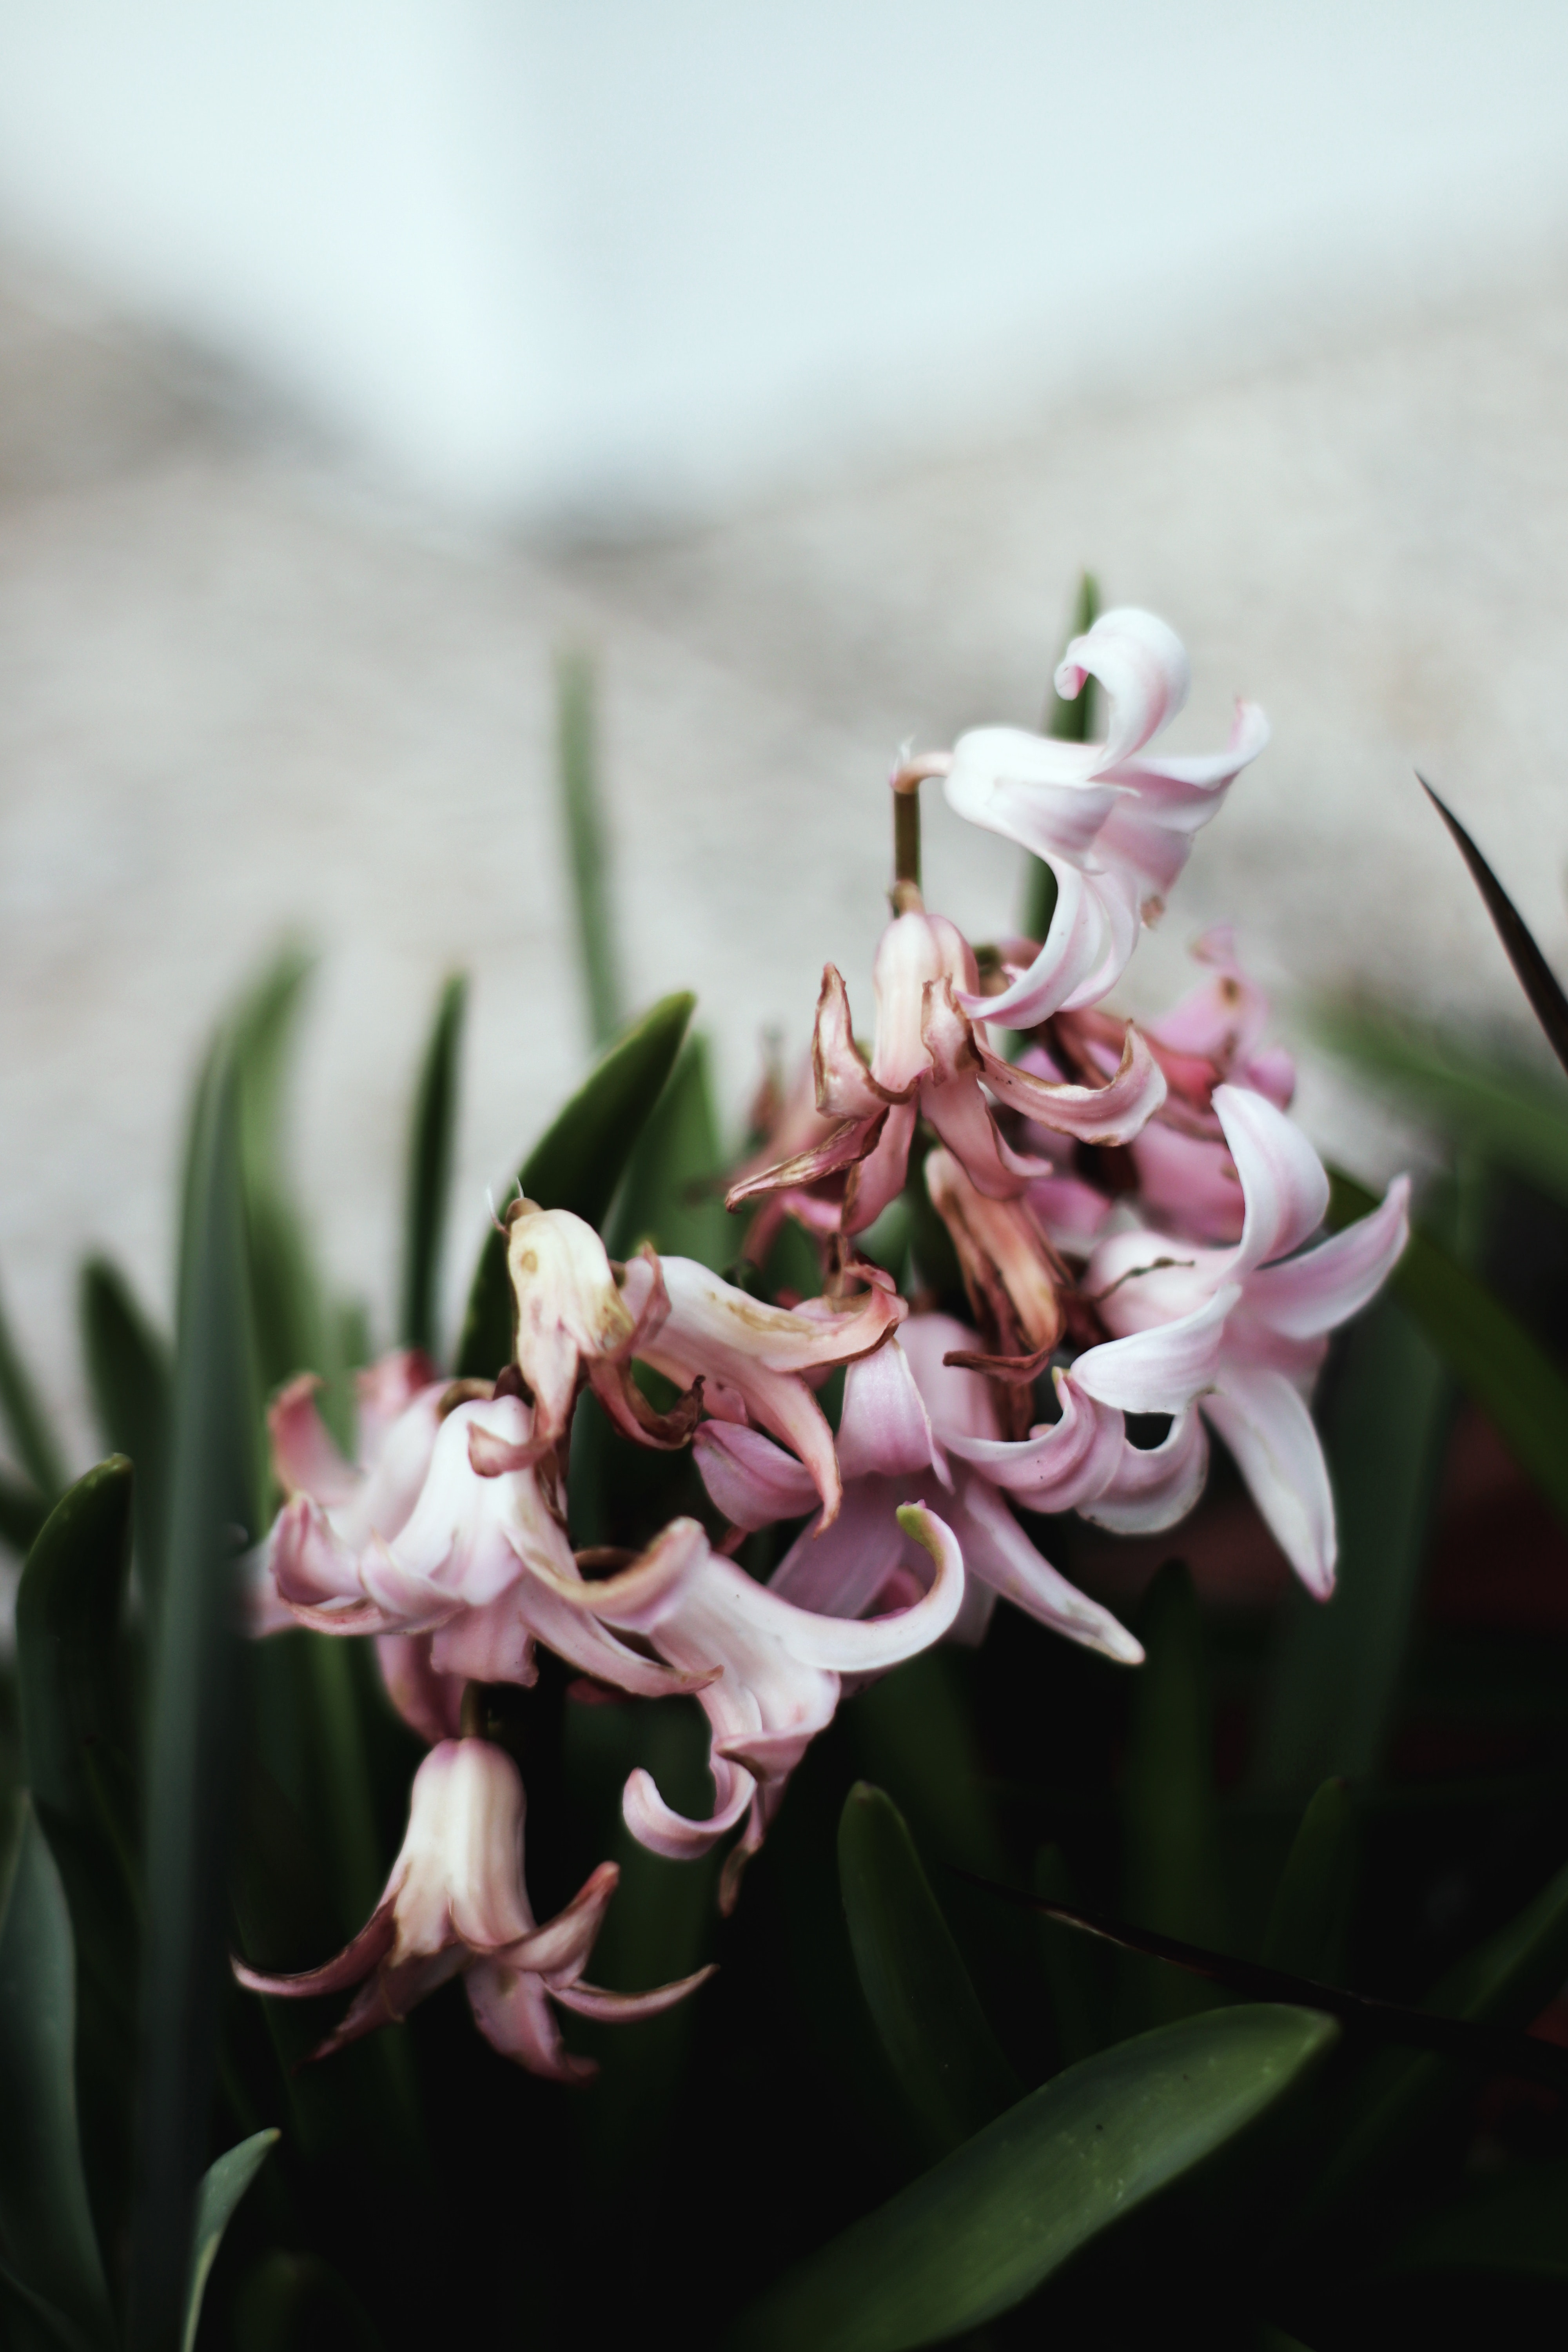
flower, flowering plant, plant, pink, spring, botany, petal, photography, wildflower, daphne, orchids of the philippines